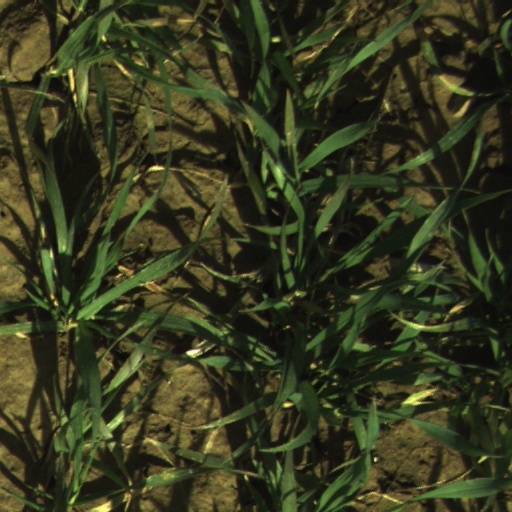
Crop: wheat